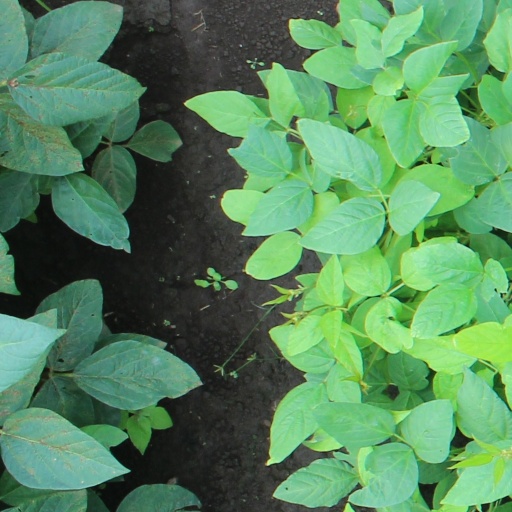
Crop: soybean